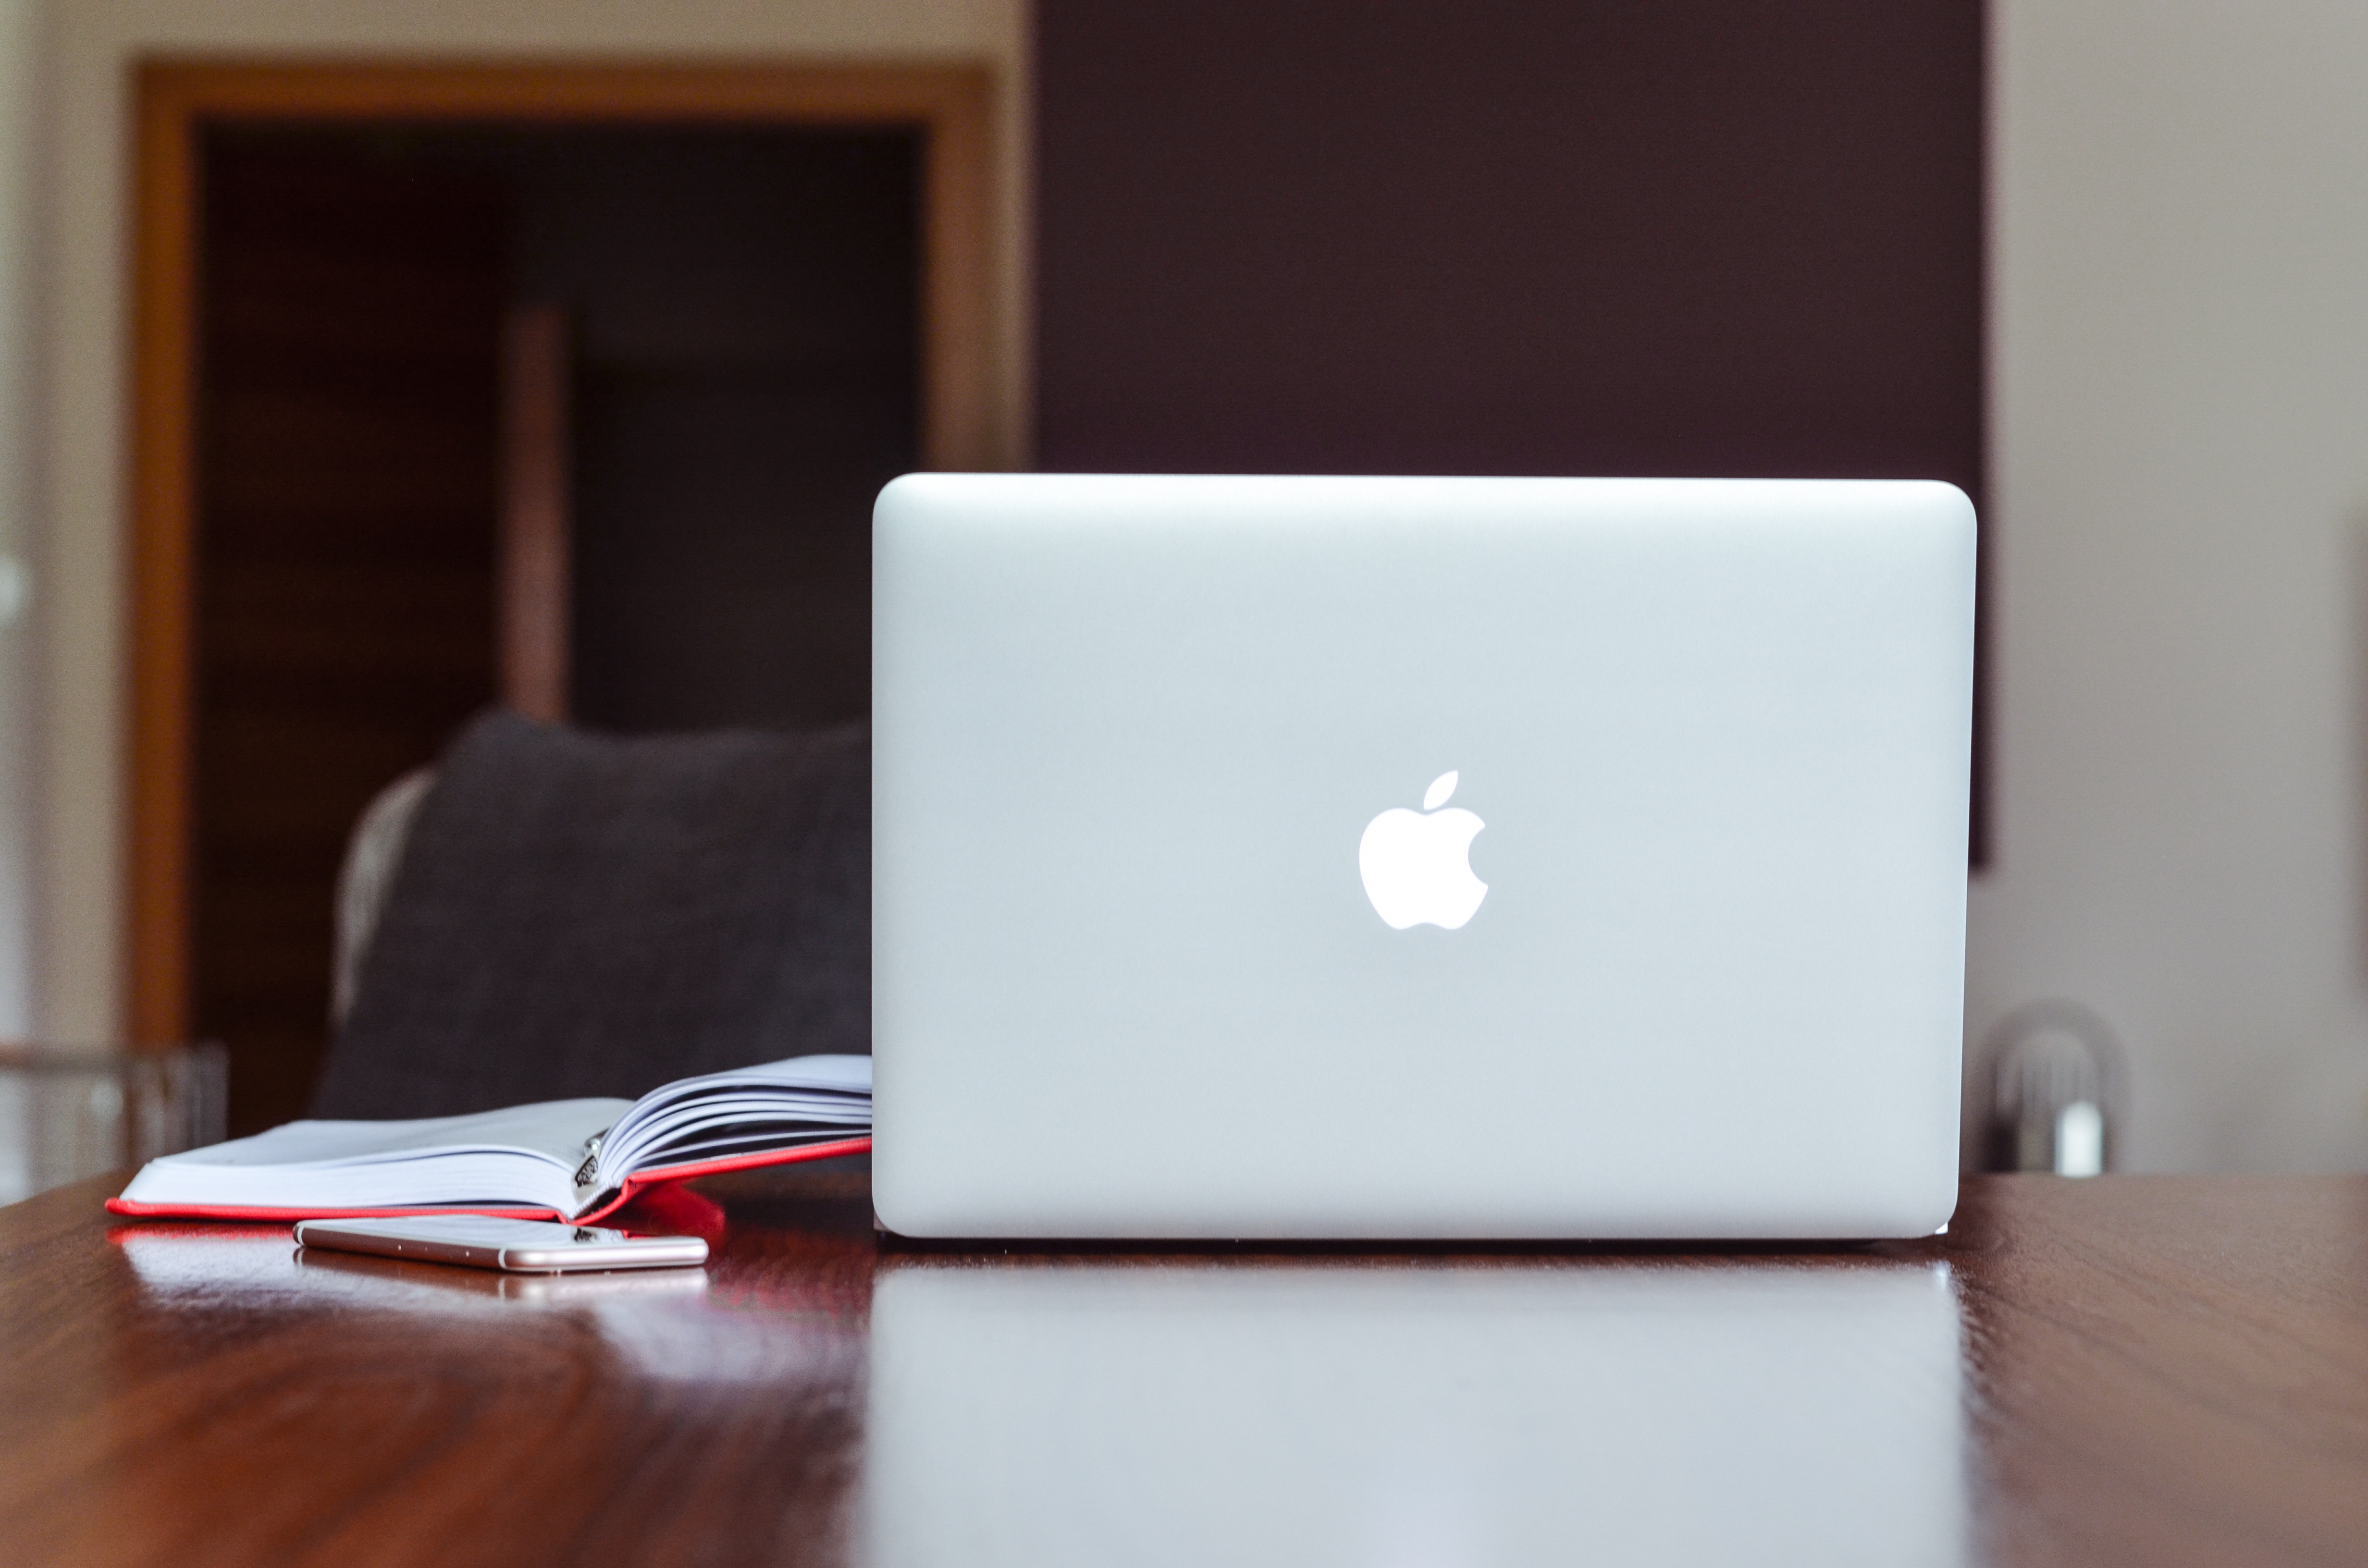
laptop, desk, notebook, computer, mac, work, apple, table, book, blur, technology, white, internet, reflection, workspace, office, shelf, business, furniture, room, lighting, education, brand, design, logo, picture frame, boss, information, notes, data, wooden table top